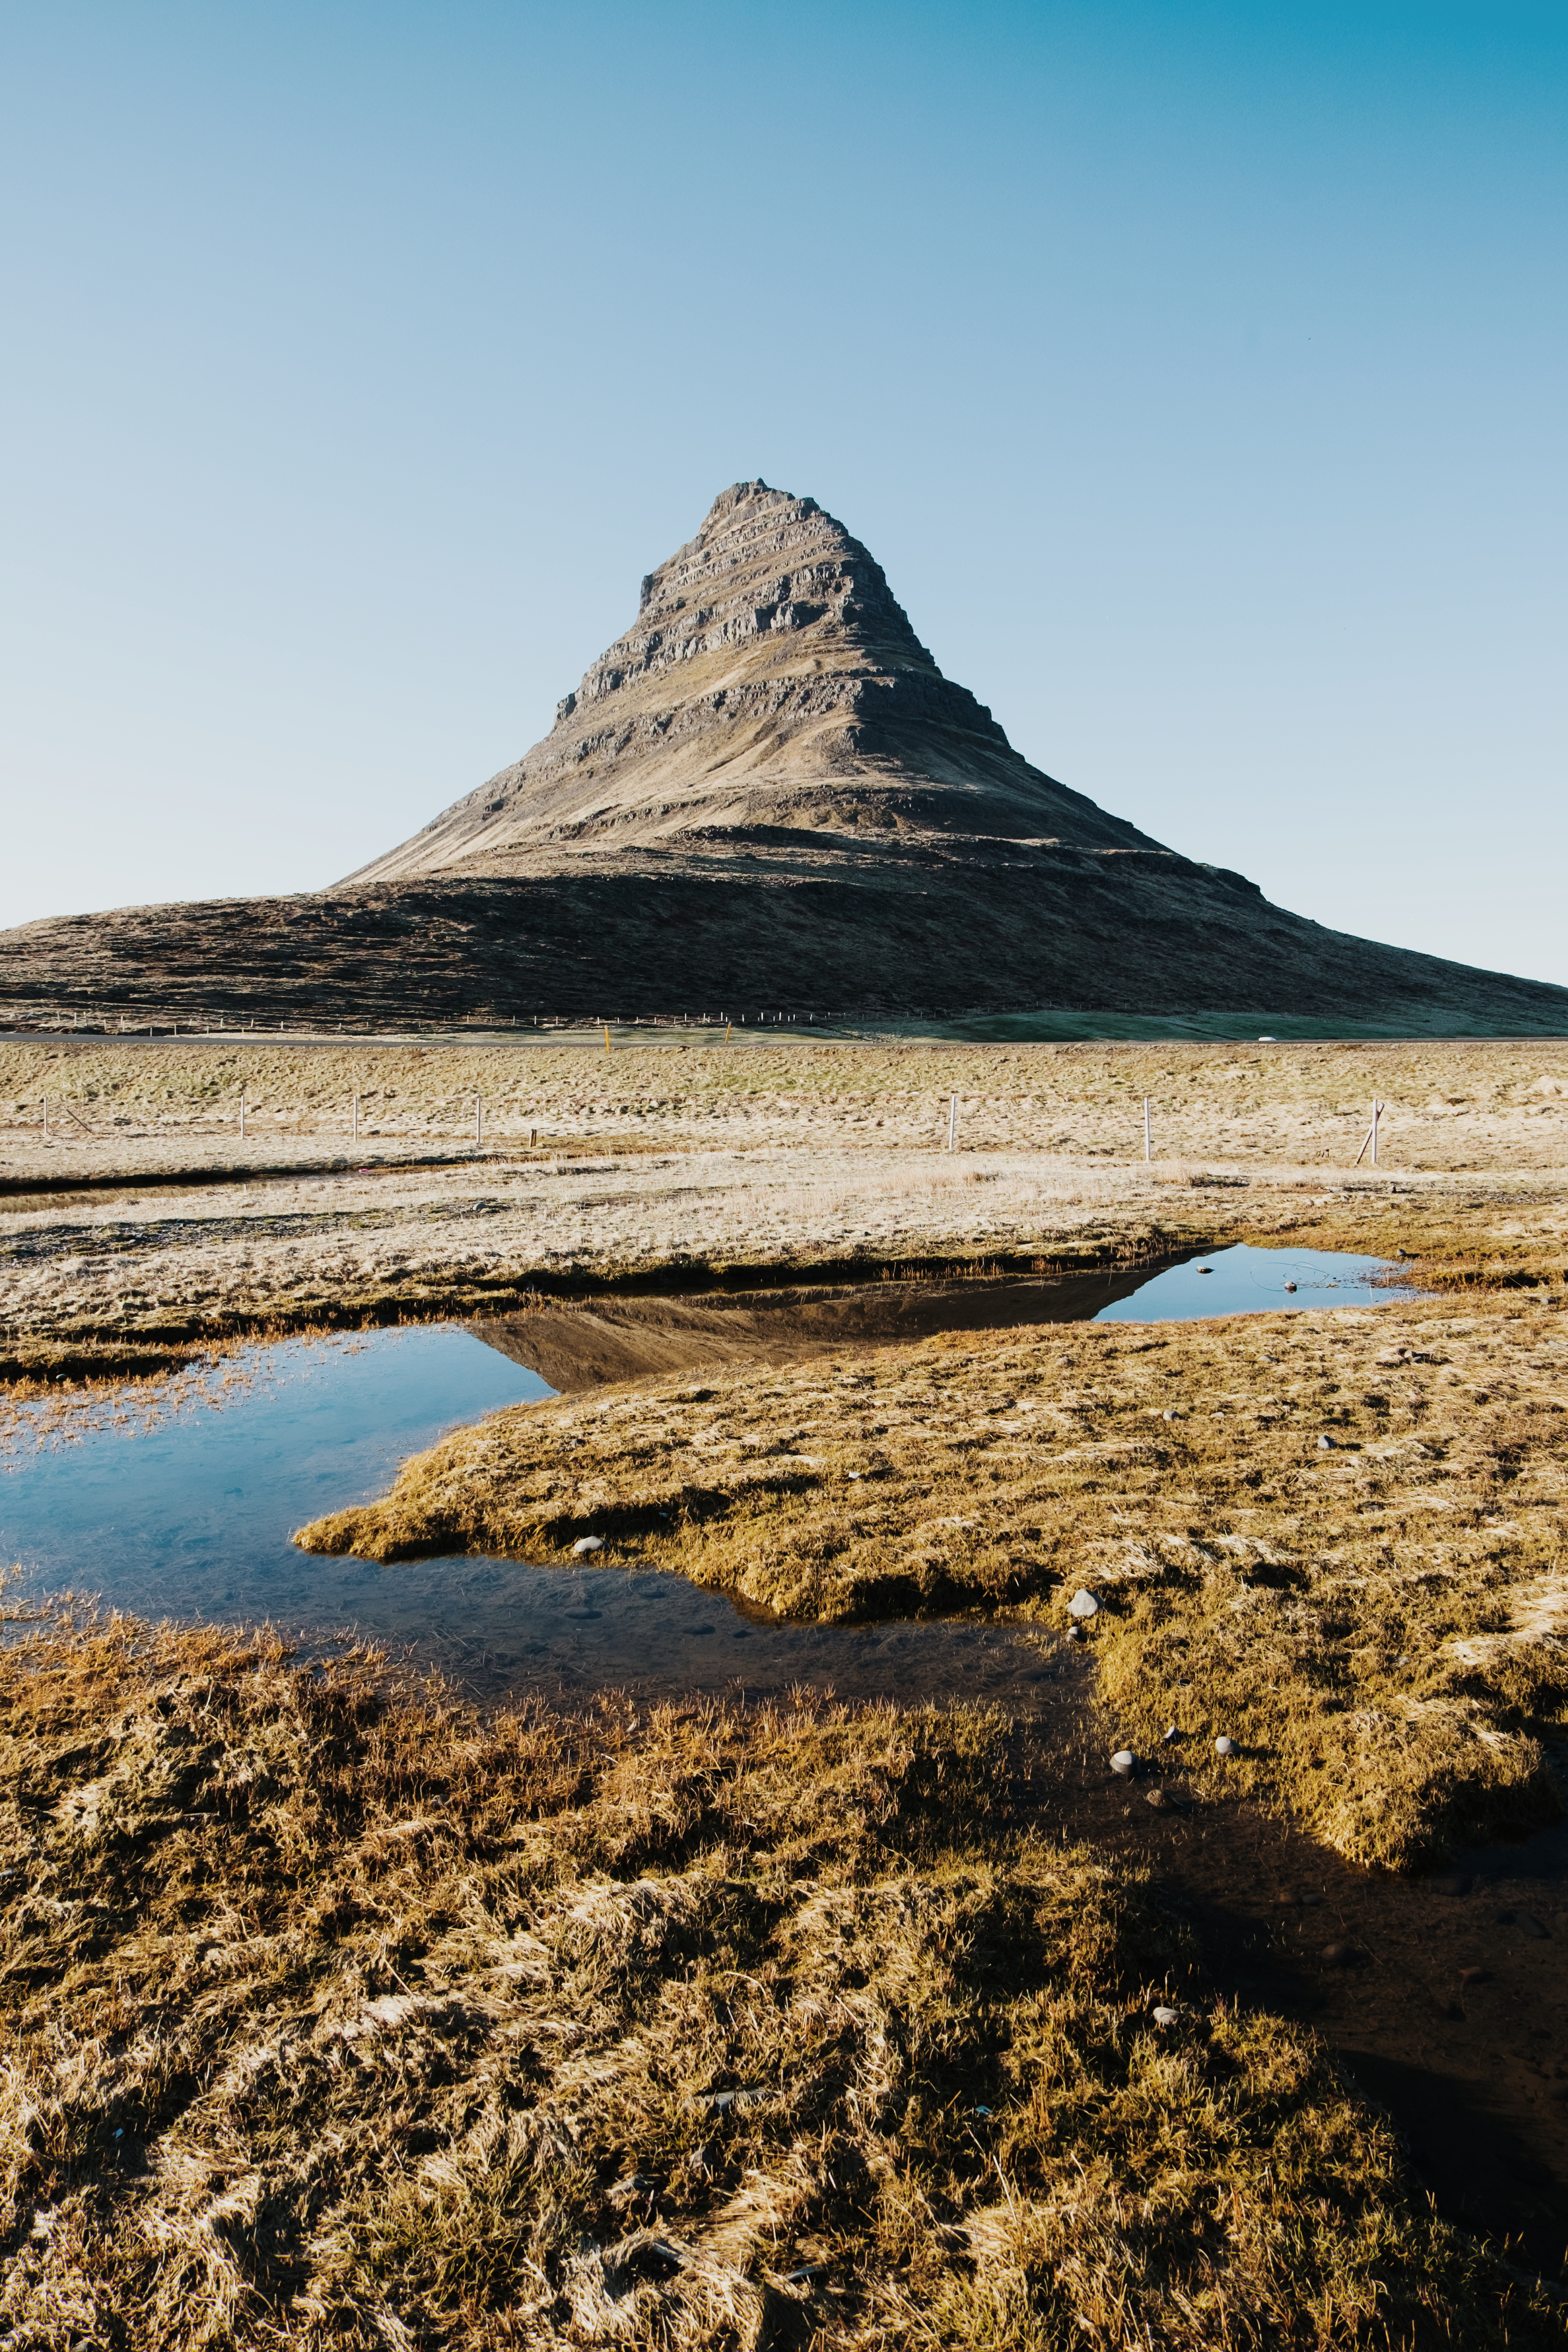
landscape, sea, coast, nature, sand, rock, horizon, wilderness, mountain, hill, lake, peak, monument, formation, rural, soil, iceland, terrain, geology, badlands, plateau, ecosystem, cape, landform, natural environment, geographical feature, mountainous landforms, kirkufell